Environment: real
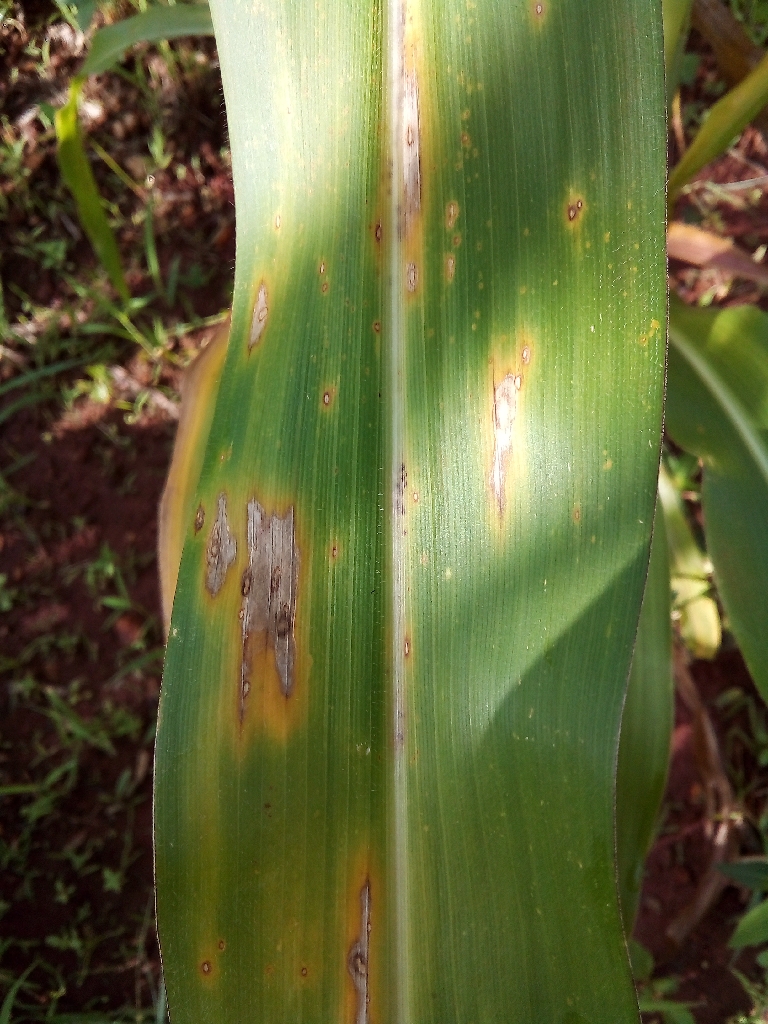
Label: northern_corn_leaf_blight